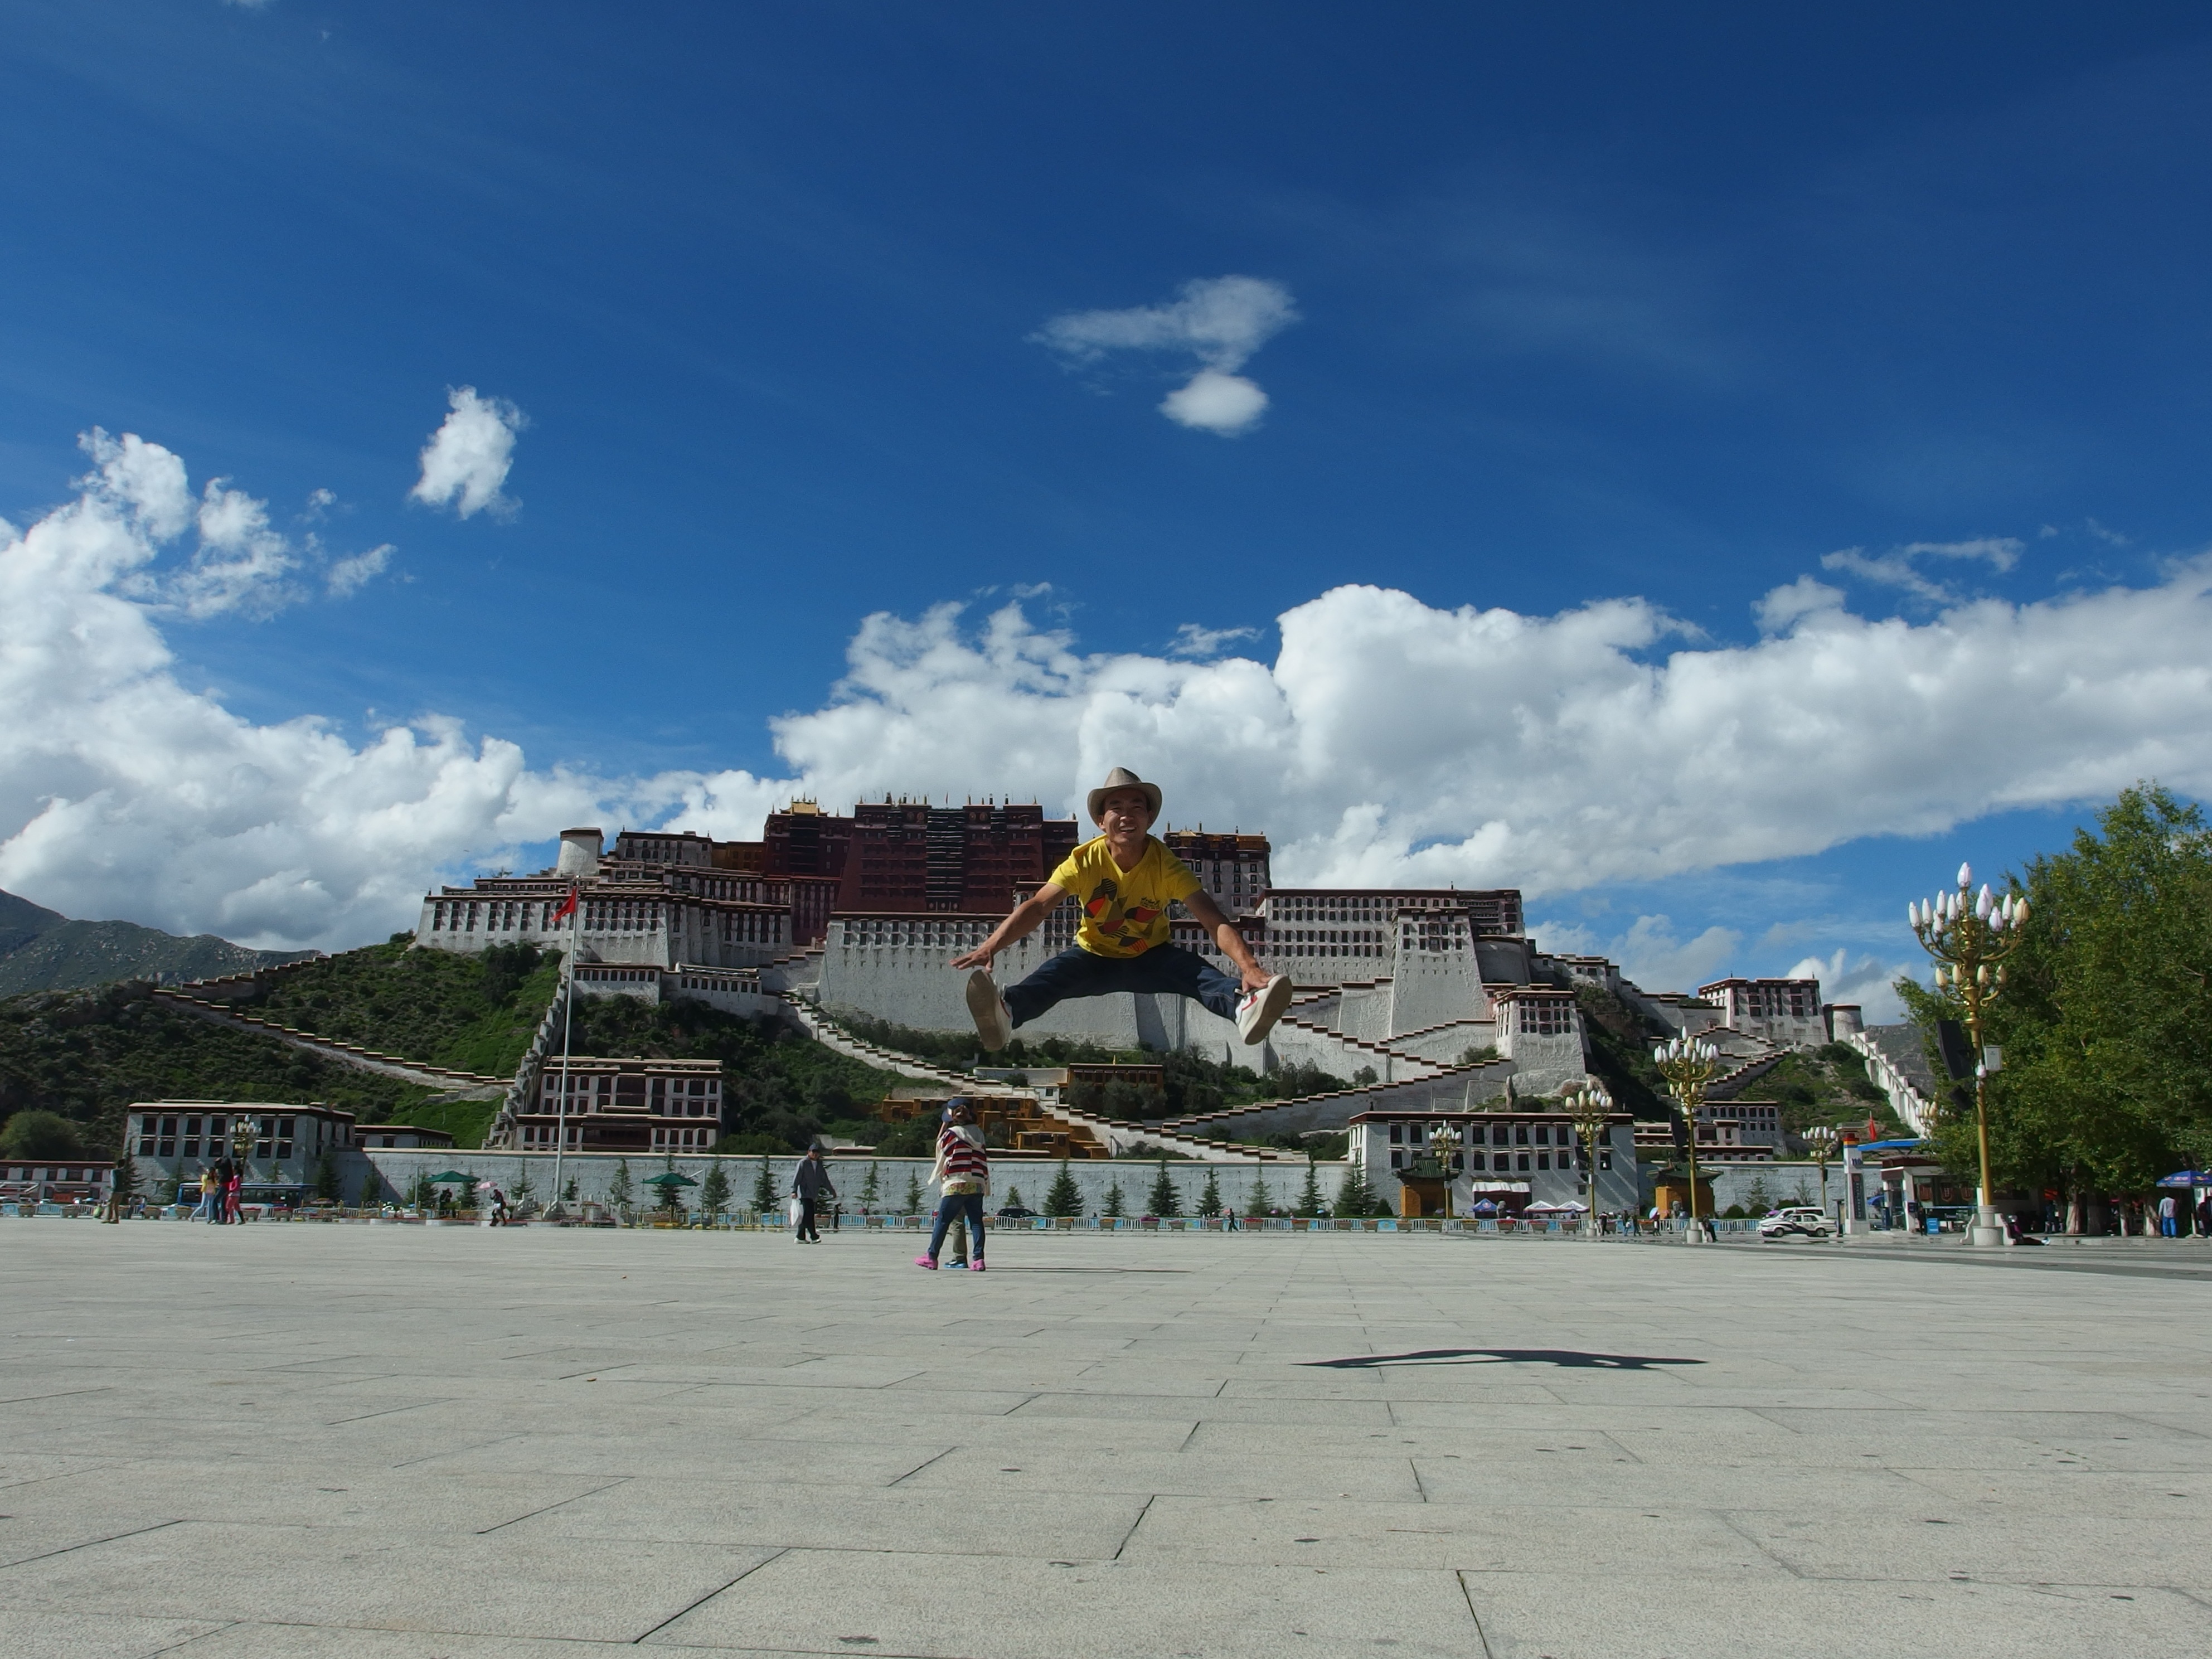
beach, sky, walkway, vacation, park, resort, atmosphere of earth